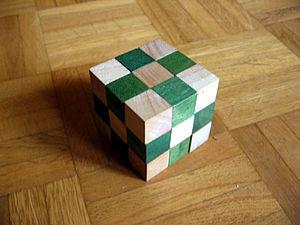
Le cube serpent est un casse-tête mécanique. Il est composé d'une chaîne de 27 petits cubes reliés par un élastique. Le but du casse-tête est d'organiser la chaîne de telle façon qu'elle forme un cube plus gros.